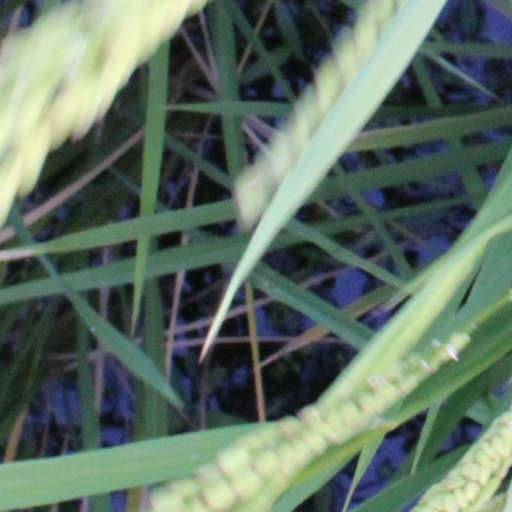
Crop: rice